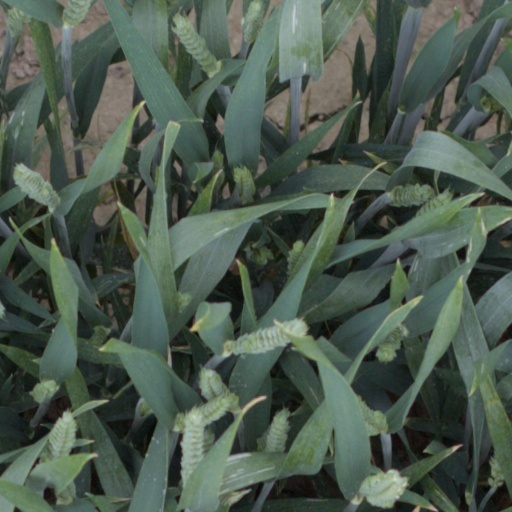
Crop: wheat